JTG

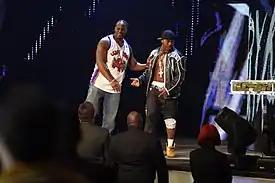
Cryme Tyme in June 2008

Cryme Tyme returned to WWE on the March 31, 2008 episode of "Raw", where they defeated Lance Cade and Trevor Murdoch in their first televised match in nearly six months. Cryme Tyme began working with John Cena on the June 30 episode of "Raw" when they helped him interfere during John "Bradshaw" Layfield's match. The following week, they again appeared together in a backstage segment when they vandalised JBL's limo. After a house show match, Cena announced they had created a faction called CTC, "Cryme Tyme Cenation". Separately, Cryme Tyme started a feud with then World Tag Team Champions Ted DiBiase and Cody Rhodes, stealing their championship belts for a time, then losing a title match to them at Unforgiven. JTG entered early into the Royal Rumble match at the 2009 Royal Rumble pay-per-view in January, after cheating to get a spot instead of Shad. JTG lasted nearly 12 minutes before he was eliminated by The Undertaker. On the January 26 episode of "Raw", JTG and Shad attempted to win the World Tag Team Championship from John Morrison and the Miz, but were unsuccessful.